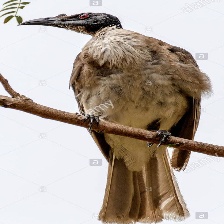
Species: NOISY FRIARBIRD
Scientific name: PHILEMON CORNICULATUS